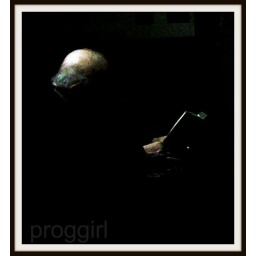
Old priest reading a book in his office